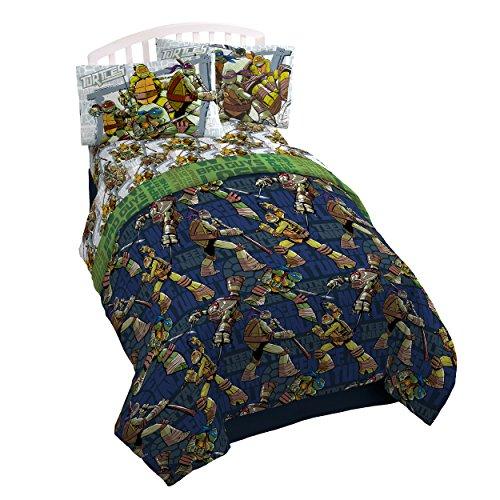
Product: Nickelodeon Teenage Mutant Ninja Turtles 'Stomp Foot' Super Soft Microfiber Twin 3 Piece Sheet Set
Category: Home & Kitchen | Bedding | Kids' Bedding | Sheets & Pillowcases
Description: Soft and cozy microfiber 100Percent polyester.
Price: $39.99
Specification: ProductDimensions:75x39x1inches|ItemWeight:1.95pounds|ShippingWeight:2.95pounds(Viewshippingratesandpolicies)|Manufacturer:JayFrancoandSons,Inc.|ASIN:B0170CDUKW|Itemmodelnumber:JF26776